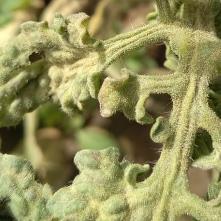
Crop: Tomato
Condition: virosis-d